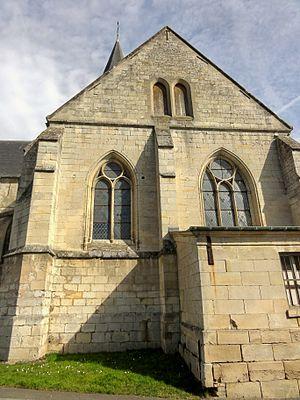
Vue sur le chœur-halle depuis le sud. Ces deux travées sont contemporaines et stylistiquement homogènes, mais pas identiques.
Neuilly-sous-Clermont est une commune française située dans le département de l'Oise en région Hauts-de-France.
L'église Notre-Dame et saint-Fiacre est une église catholique paroissiale située à Neuilly-sous-Clermont, dans le département de l'Oise, en région Hauts-de-France, en France. Elle succède à une chapelle du milieu du XIIᵉ siècle, dont la façade a été conservée. La fondation de la paroisse remonte au XIIIᵉ siècle, et le chœur-halle gothique à trois vaisseaux de deux travées a été construit à cette époque. Certaines fenêtres ont été pourvues d'un remplage rayonnant. La nef a été reconstruite après la guerre de Cent Ans et voûtée d'ogives dans le style flamboyant, ce qui a nécessité une subdivision entre nef et collatéral moyennant trois grandes arcades. Le clocher se dresse au-dessus de la travée nord-ouest du chœur-halle, et se remarque par son élégante flèche. L'église a été classée aux titre des monuments historiques par arrêté du 28 août 1933. Son histoire reste mal connue et l'on ne sait guère plus qu'un prieuré-cure y était attaché jusqu'à la Révolution française.